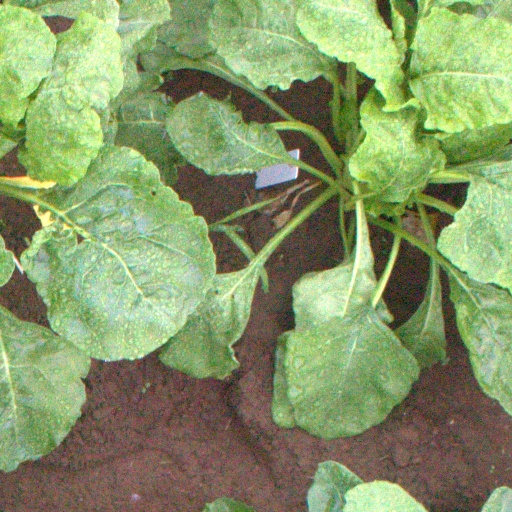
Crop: sugar beet